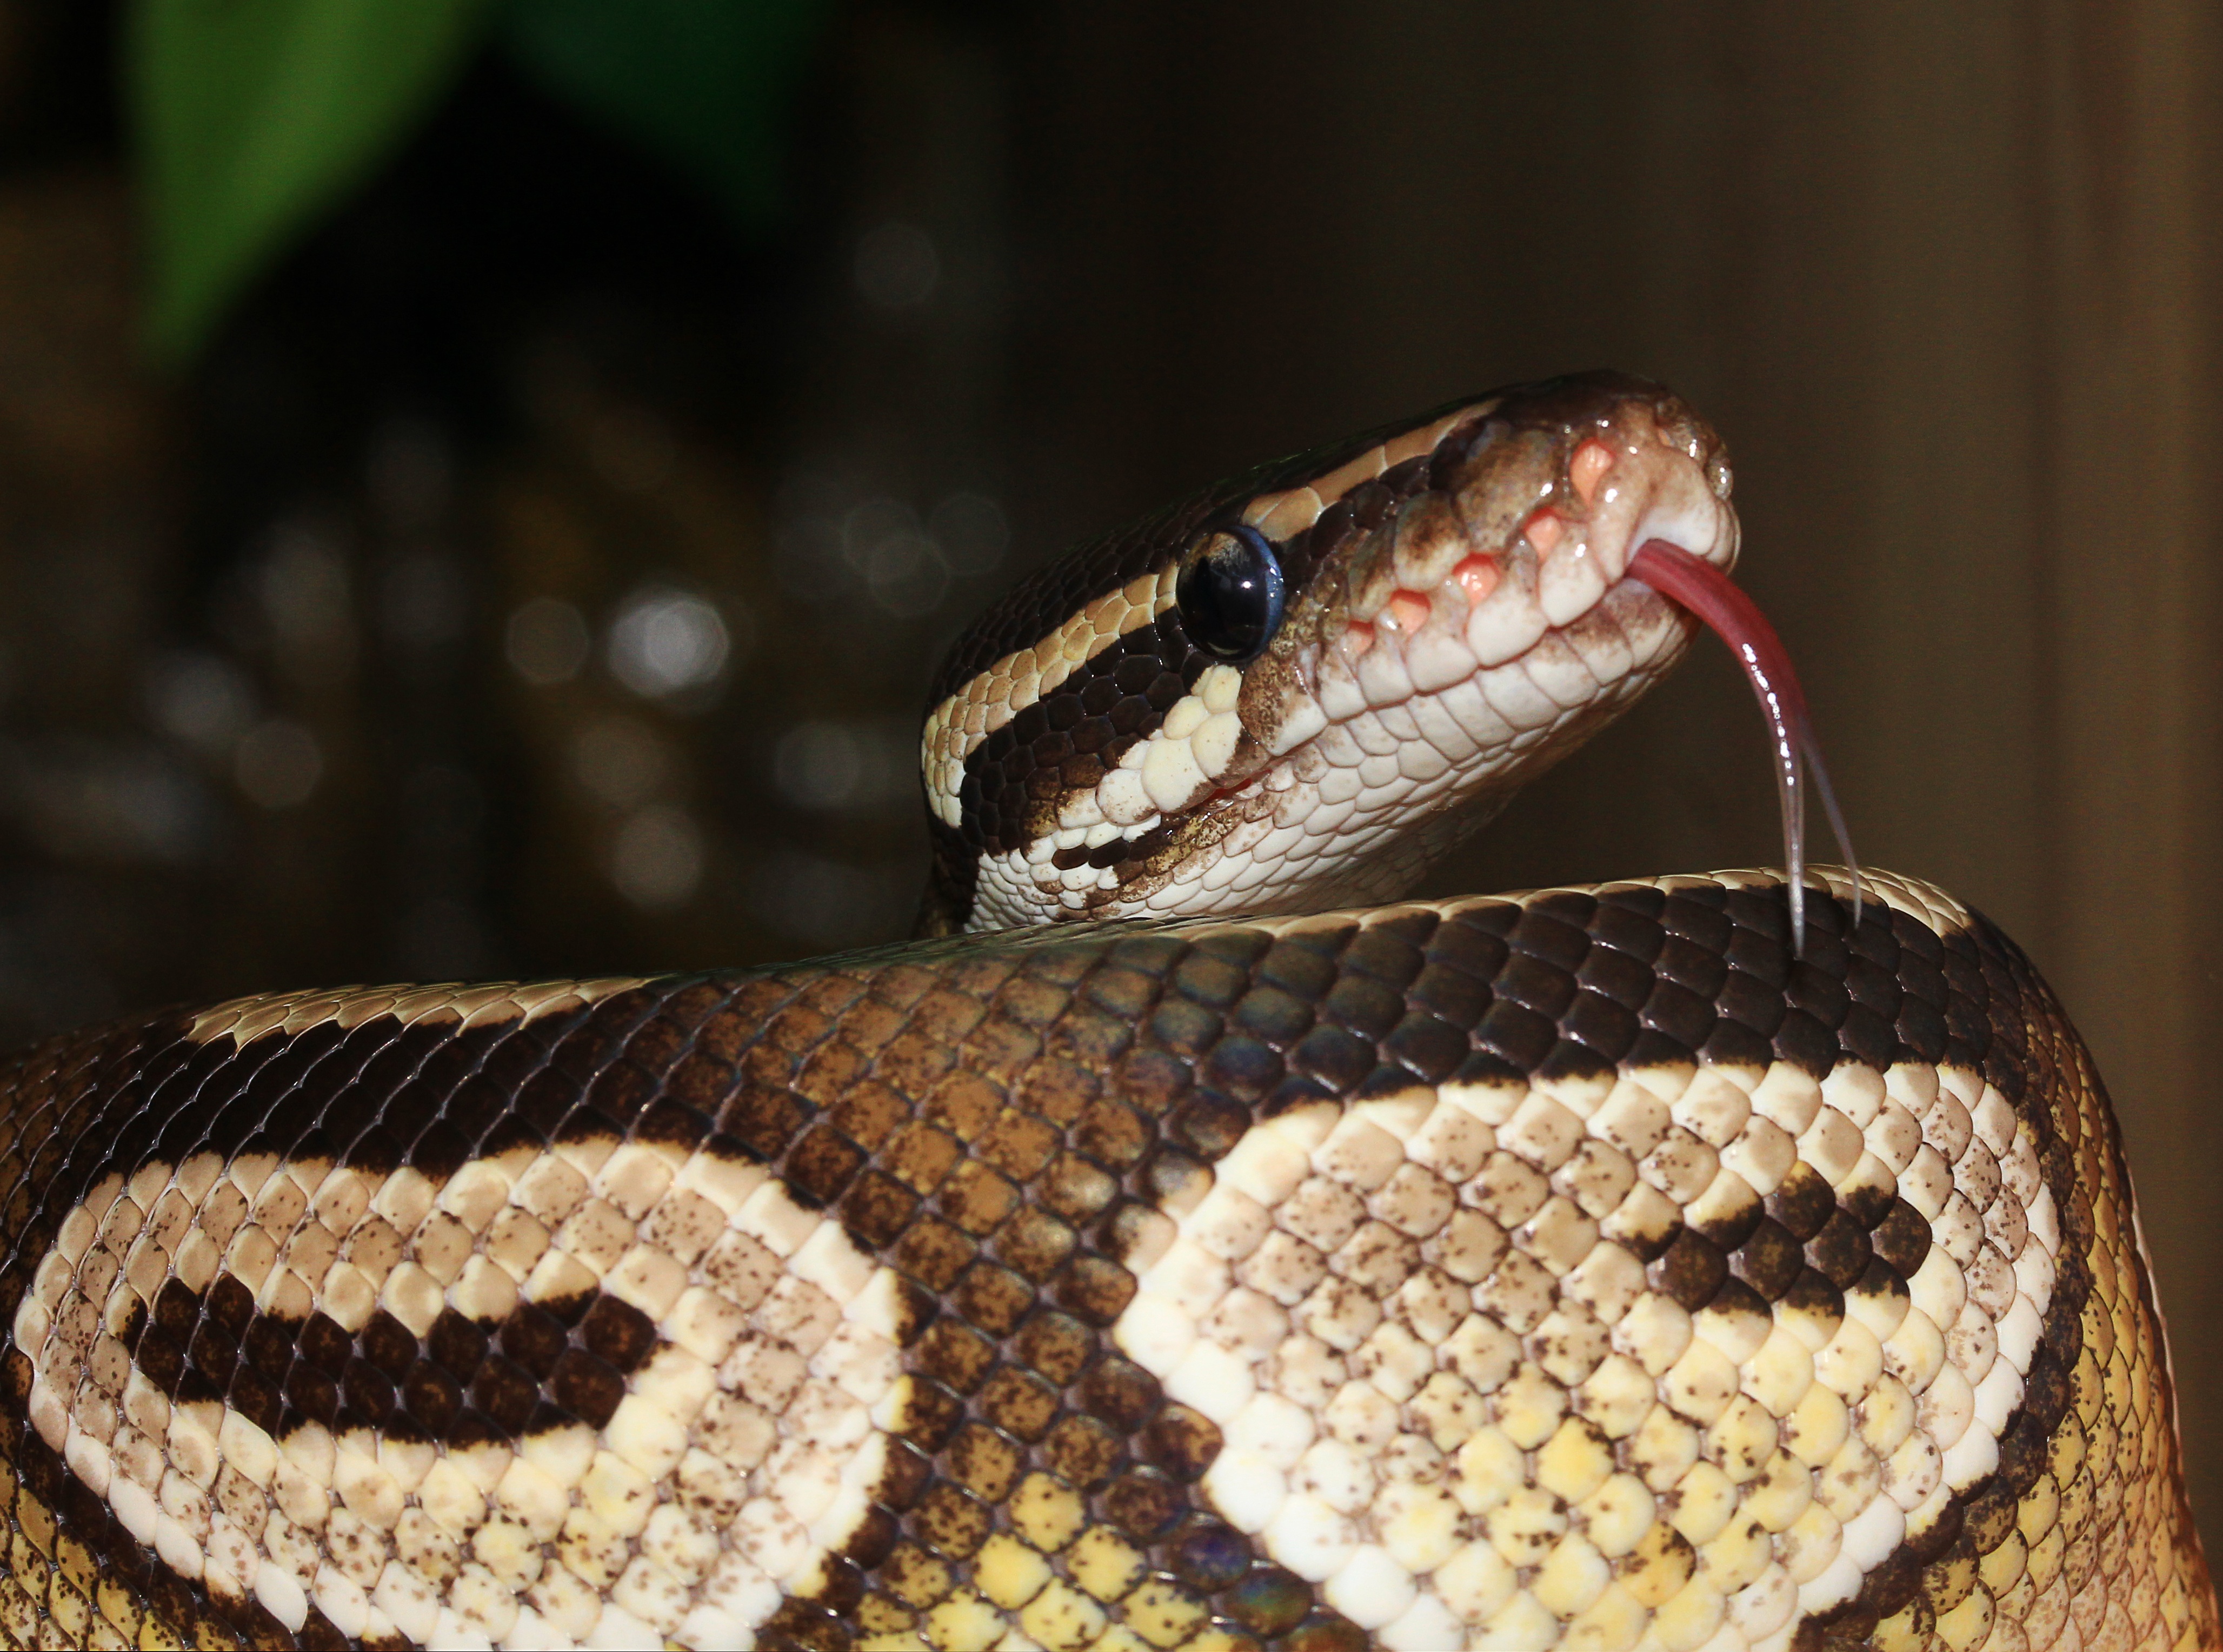
hand, animal, brown, reptile, scale, yellow, close, head, snake, vertebrate, beauty, exotic, mojave, serpent, constrictor, non toxic, boa, mouse hunter, terraristik, python regius, ball python, colubridae, ballpyhton, boa constrictor, scaled reptile, boas, hognose snake, kingsnake